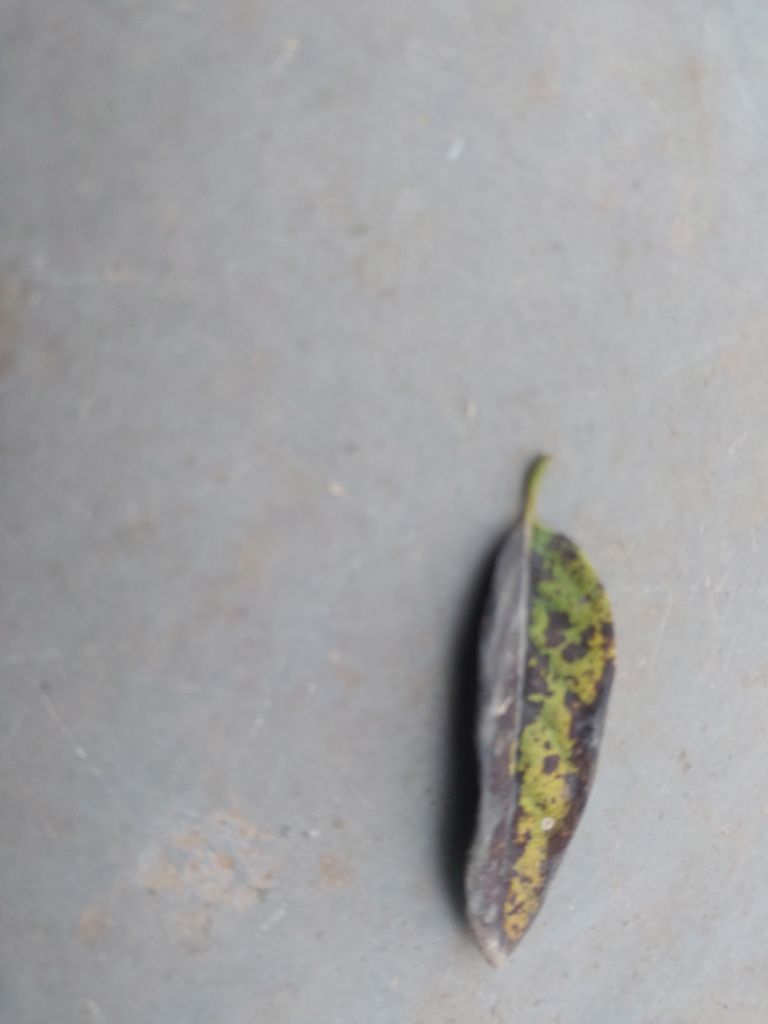
Disease label: Leaf spot on Leaves